Aldo Andreani

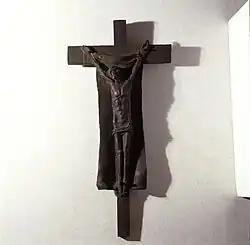
Crocifisso, 1935 (Art collections of Fondazione Cariplo)

Aldo Andreani (August 1, 1887 in Mantua – October 18, 1971 in Milano) was an Italian architect and sculptor.